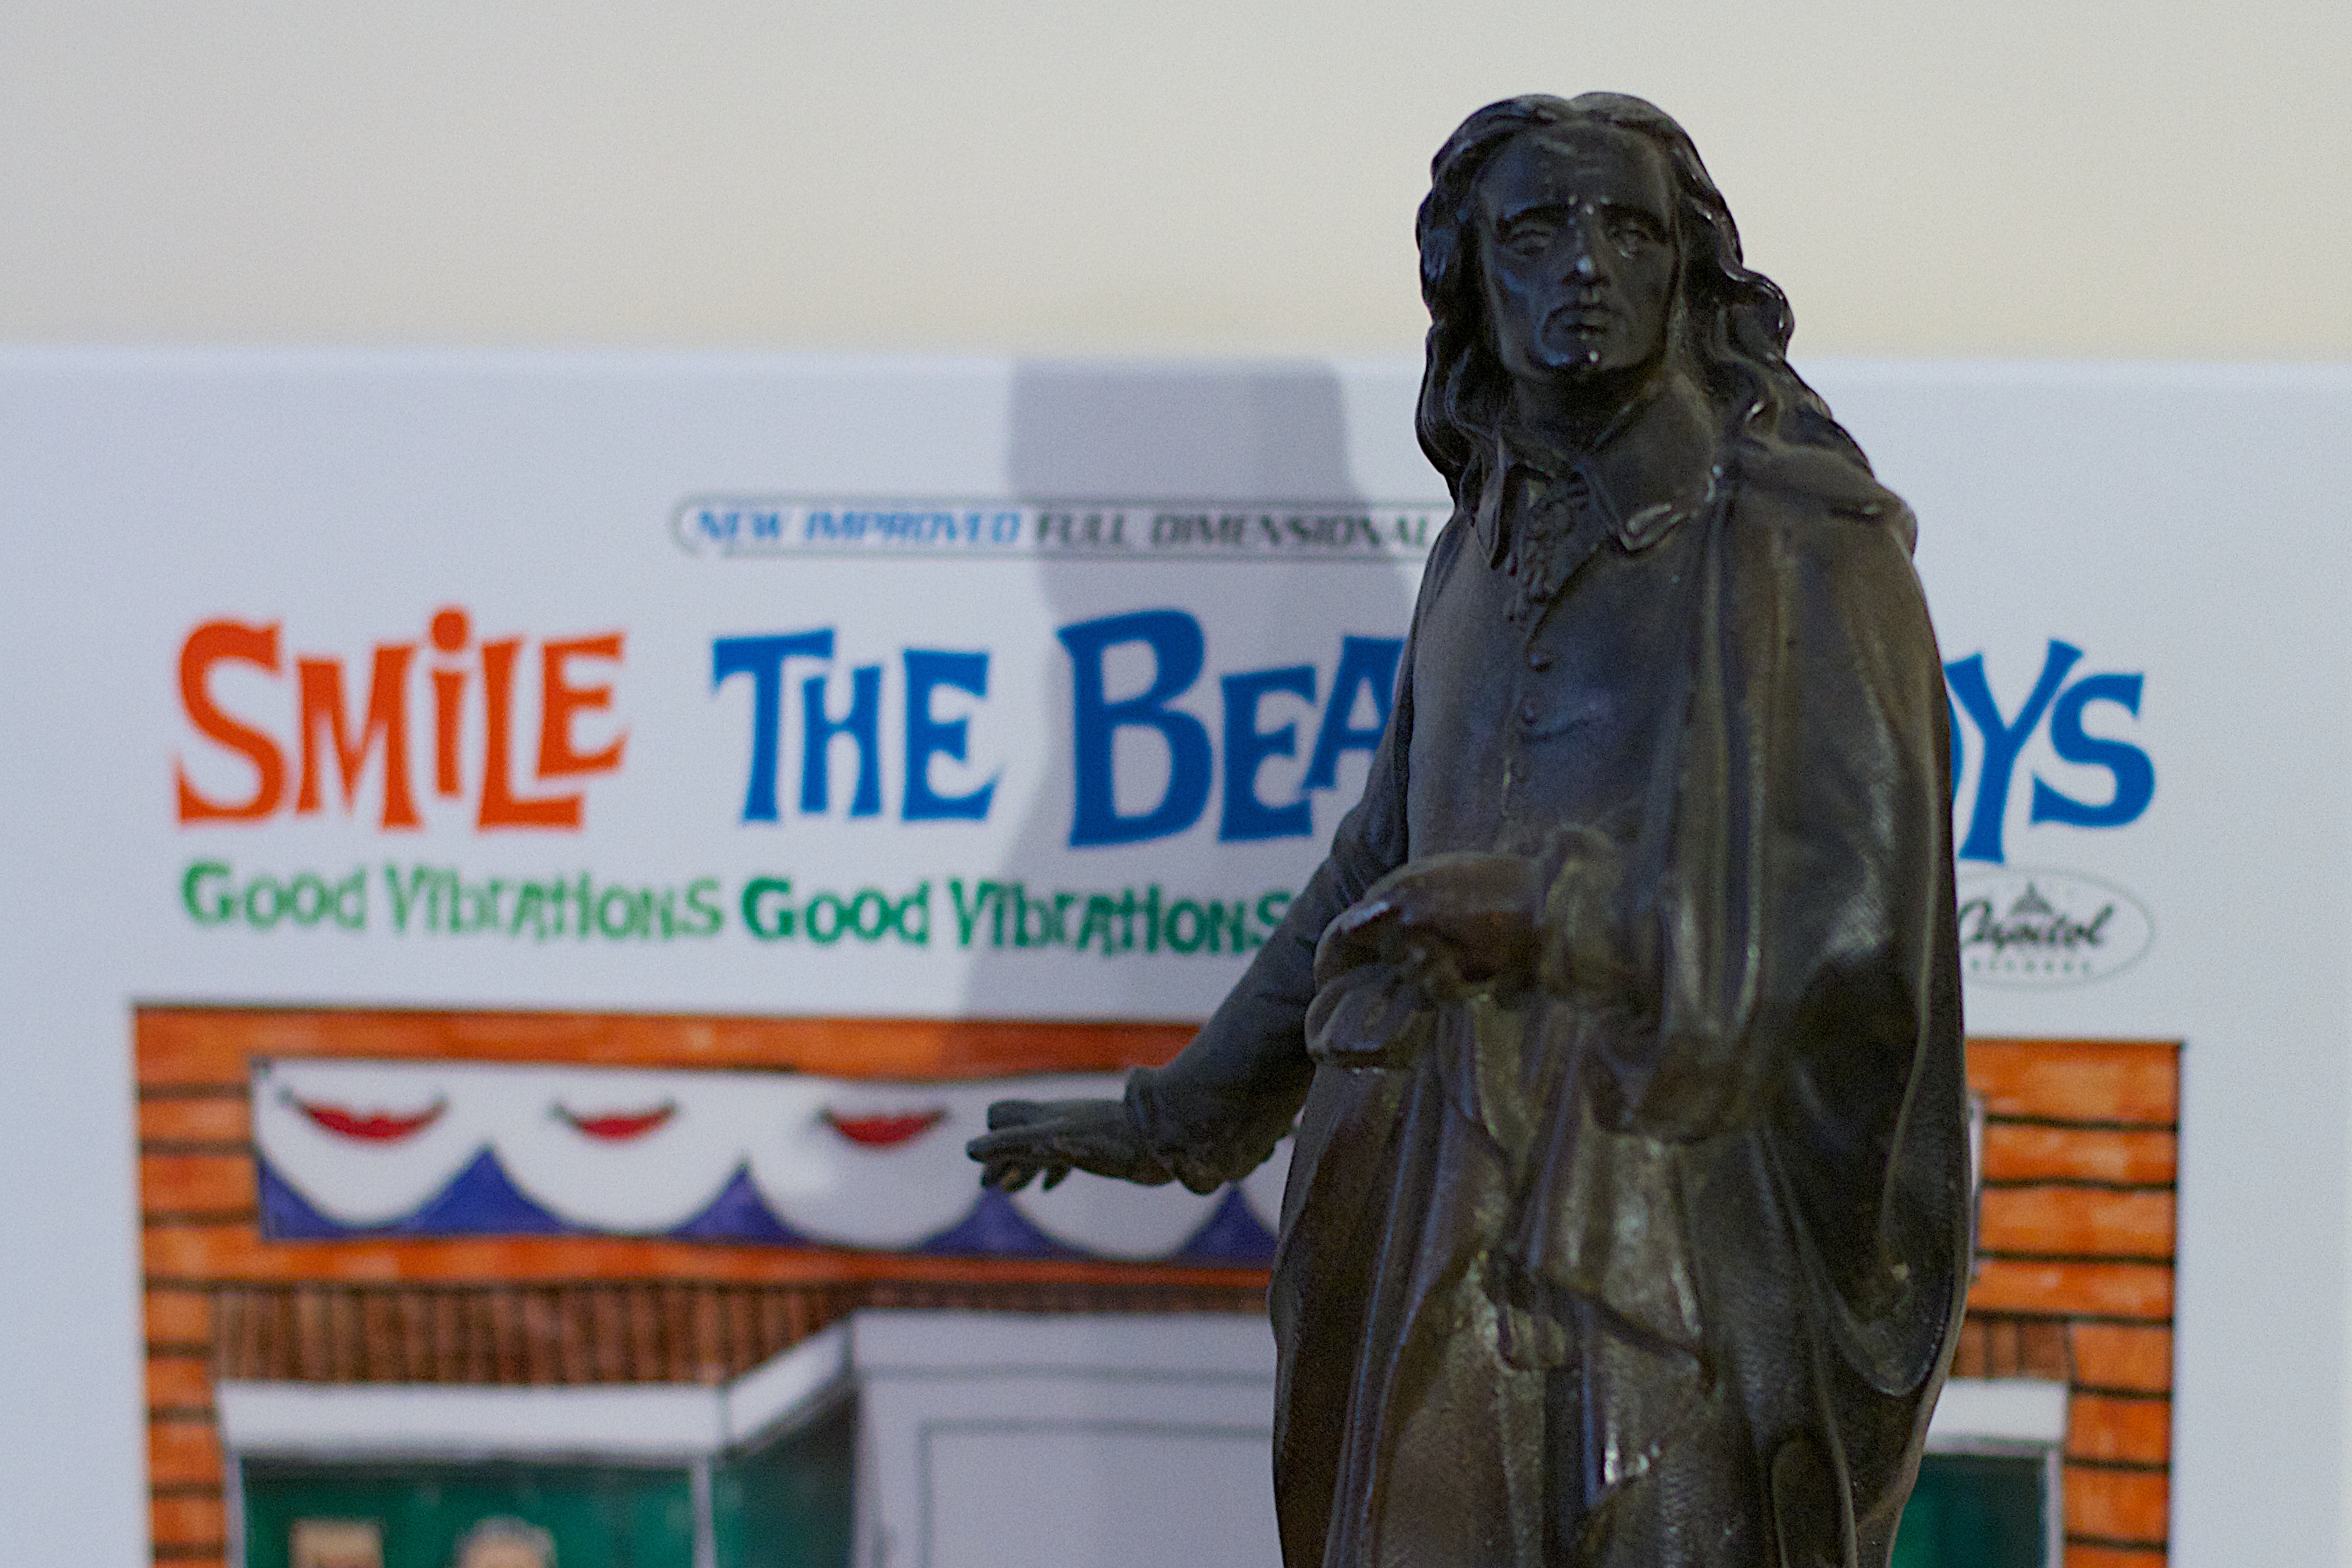
monument, statue, sculpture, art